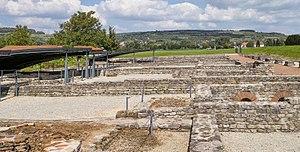
Des murs du quartier romain des artisans dans le Parc Archéologique de Bliesbruck-Reinheim.
Le Parc archéologique européen de Bliesbruck-Reinheim est un parc archéologique situé à cheval sur la frontière franco-allemande sur les communes de Reinheim dans la Sarre et de Bliesbruck en Moselle. Ce projet transfrontalier a été créé en 1989. Il montre au sein d'un espace de 700 000 m² les vestiges archéologiques retrouvés sur les lieux. Un musée complète le dispositif.